Atomic battery

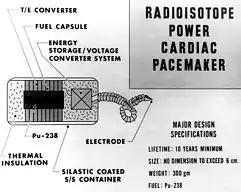
Radioisotope-powered cardiac pacemaker being developed by the Atomic Energy Commission, circa 1967.

A radioisotope thermoelectric generator (RTG) uses thermocouples. Each thermocouple is formed from two wires of different metals (or other materials). A temperature gradient along the length of each wire produces a voltage gradient from one end of the wire to the other; but the different materials produce different voltages per degree of temperature difference. By connecting the wires at one end, heating that end but cooling the other end, a usable, but small (millivolts), voltage is generated between the unconnected wire ends. In practice, many are connected in series (or in parallel) to generate a larger voltage (or current) from the same heat source, as heat flows from the hot ends to the cold ends. Metal thermocouples have low thermal-to-electrical efficiency. However, the carrier density and charge can be adjusted in semiconductor materials such as bismuth telluride and silicon germanium to achieve much higher conversion efficiencies.